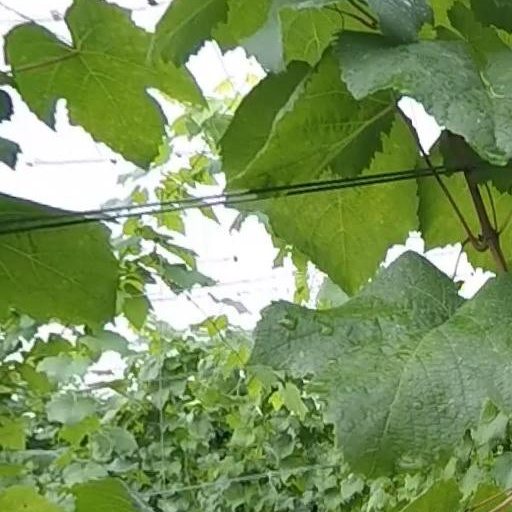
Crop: grape